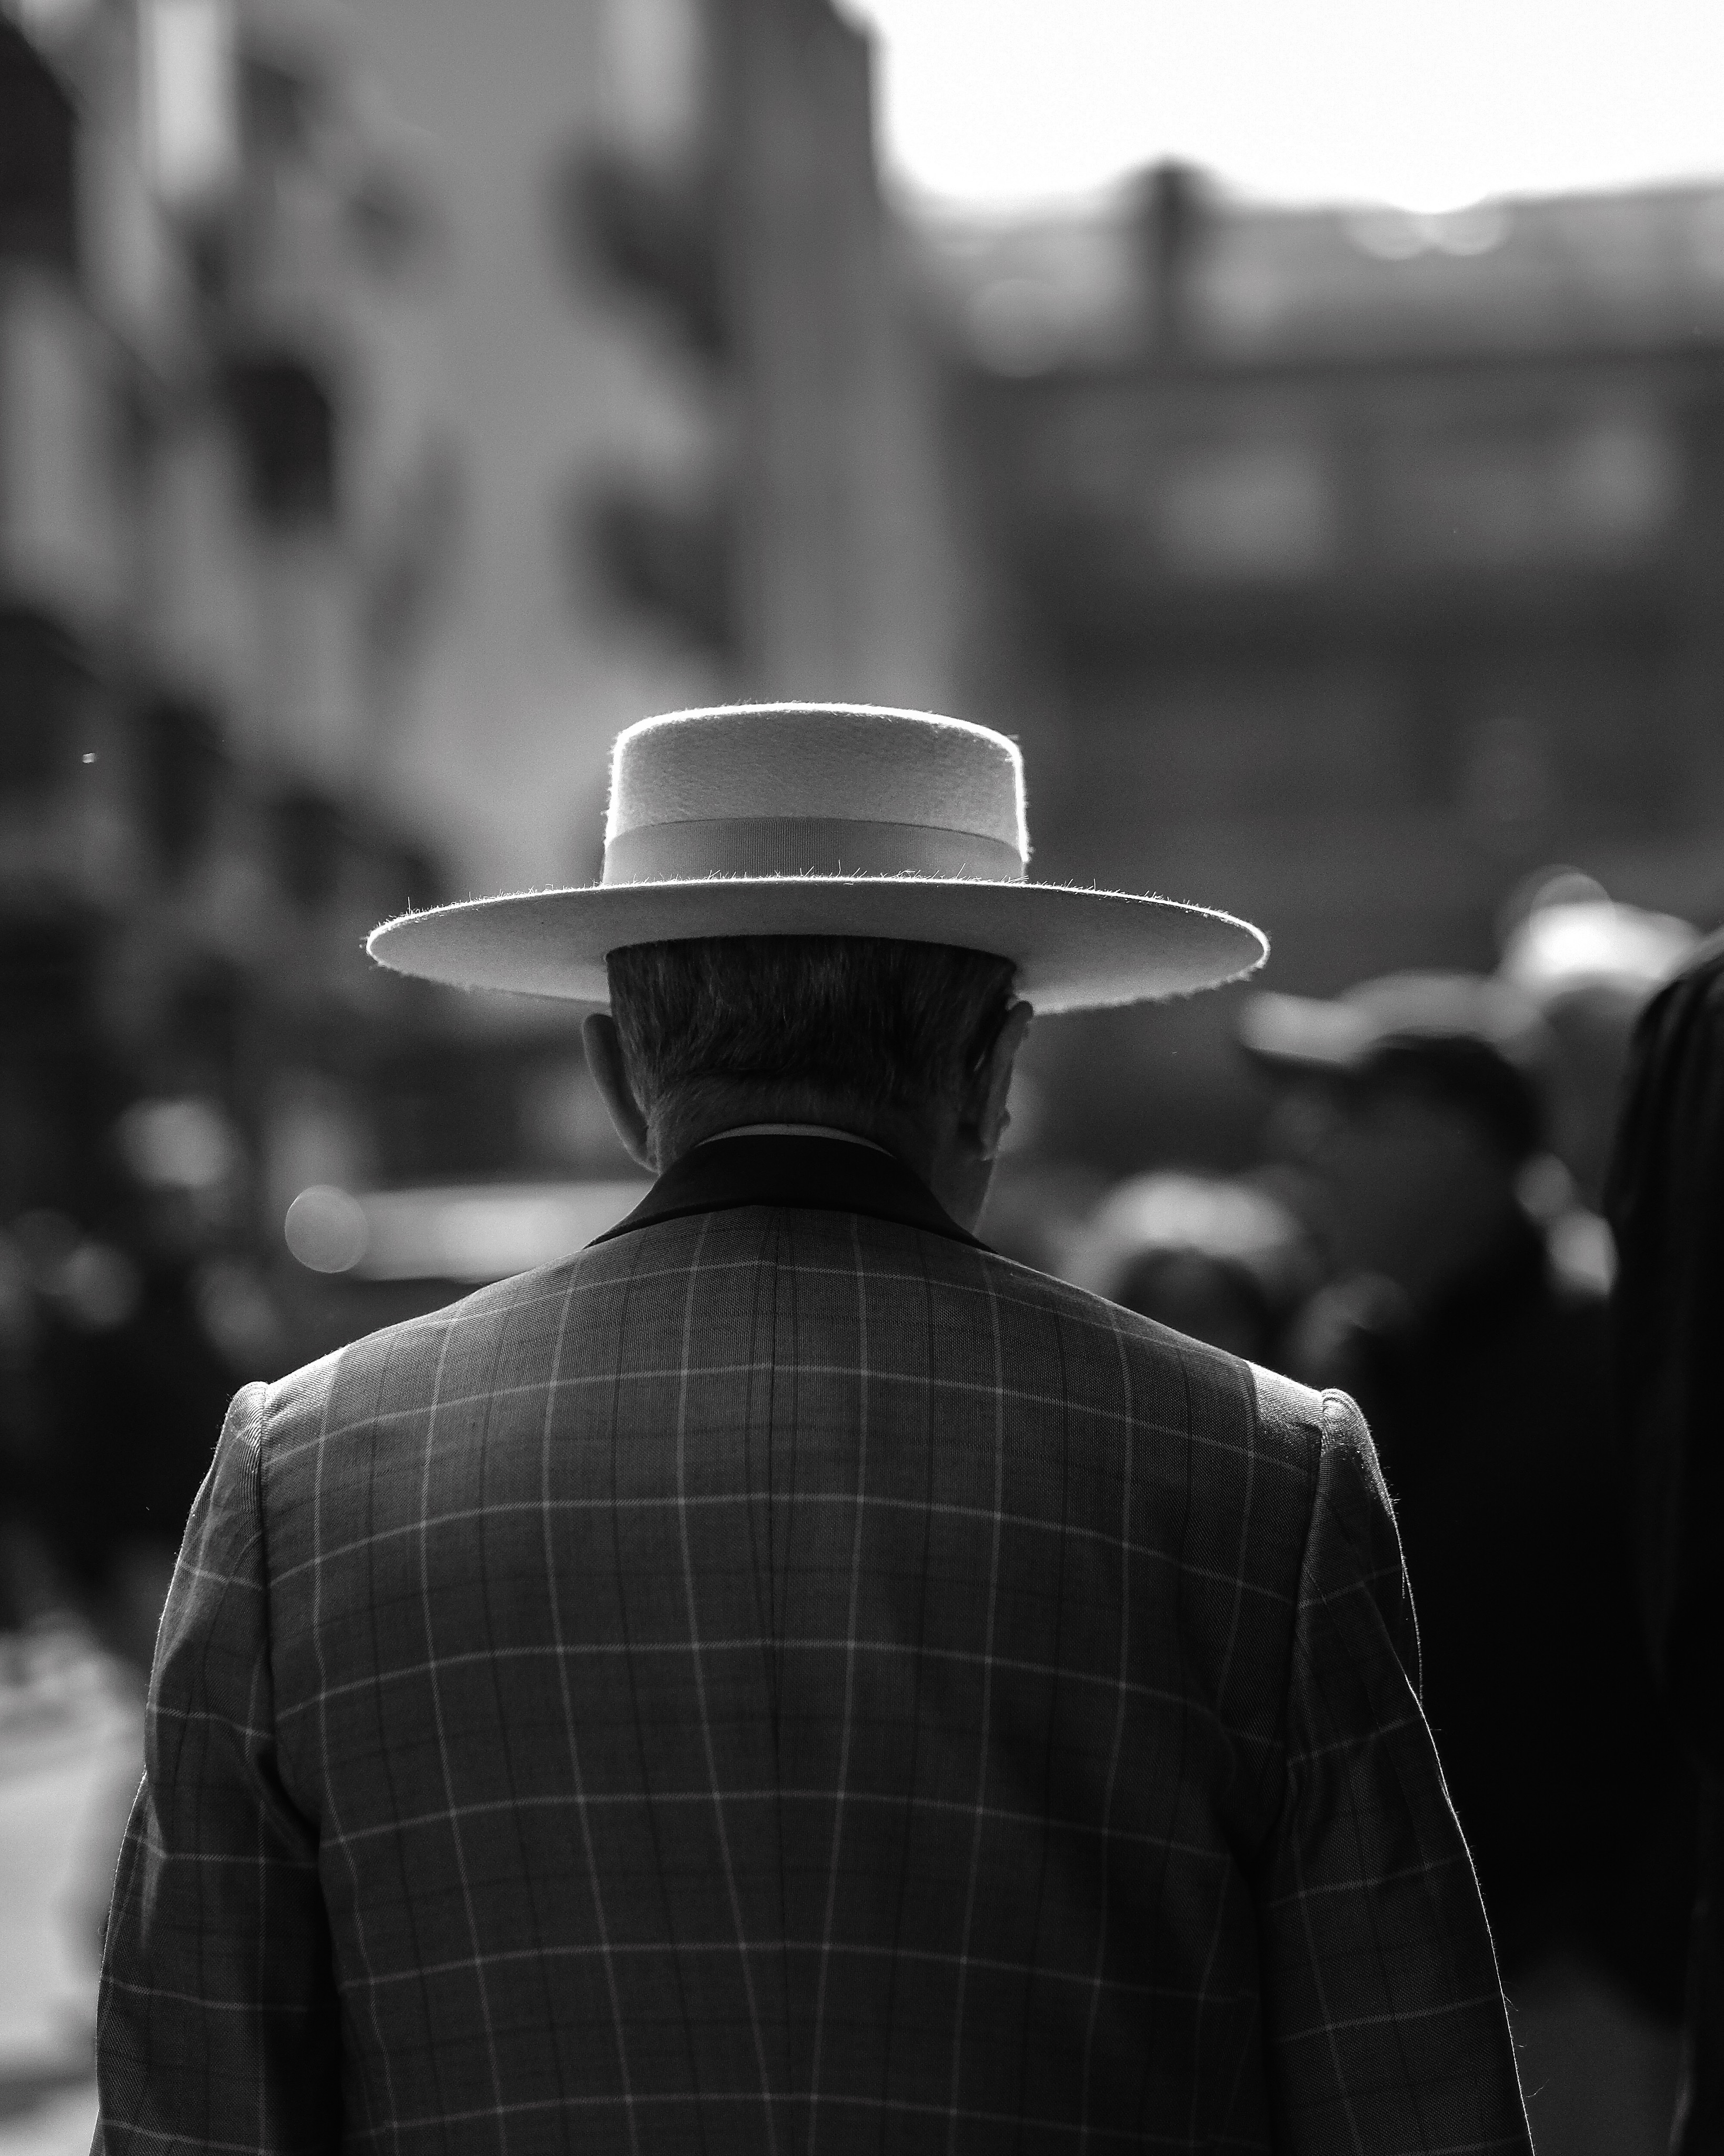
black and white, white, photography, darkness, black, monochrome, reflex camera, digital camera, glasses, photograph, shape, monochrome photography, digital slr, film noir, single lens reflex camera